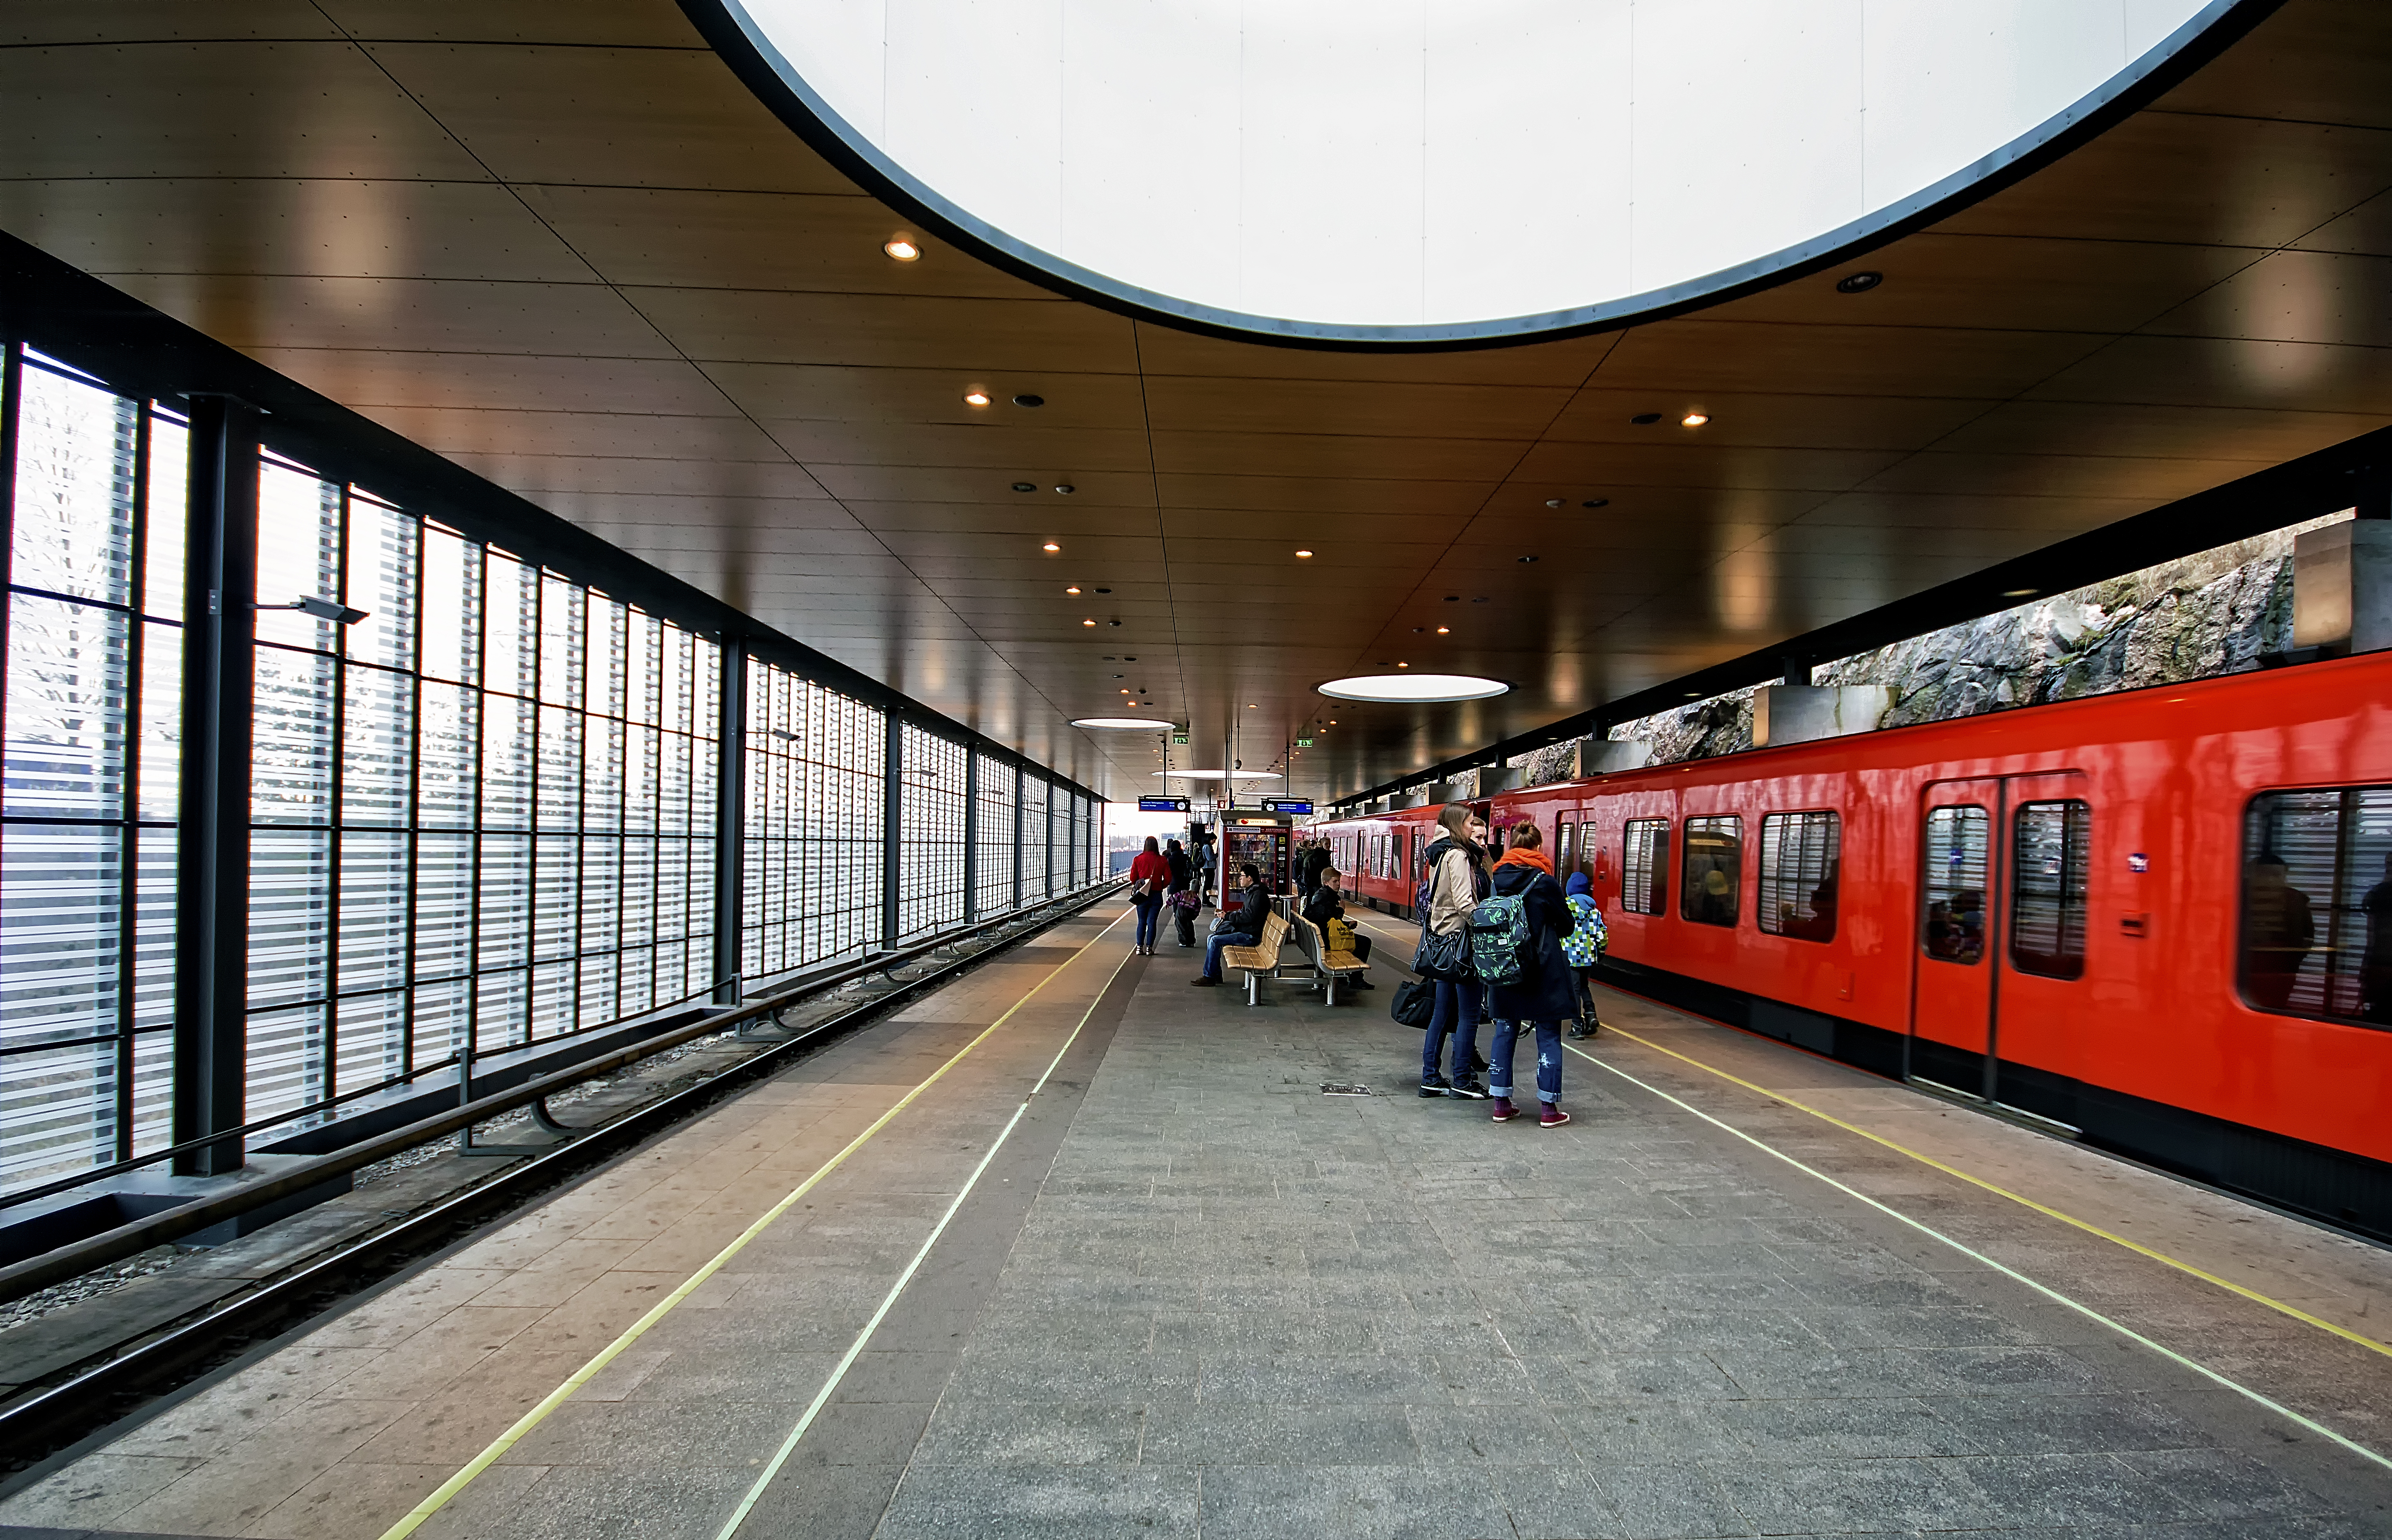
people, building, train, metro, transport, vehicle, station, train station, public transport, metro station, finland, helsinki, herttoniemi, siilitie, rail transport, metropolitan area, rapid transit